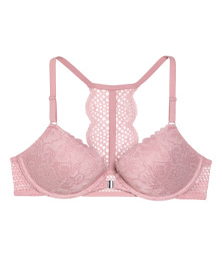
push - up bra with a lace back